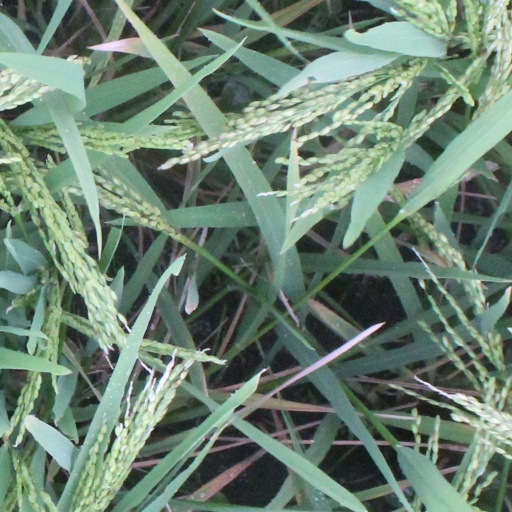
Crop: rice